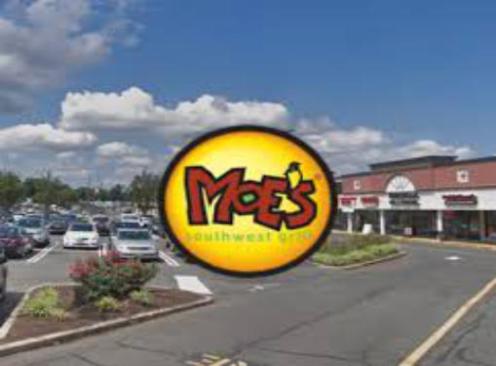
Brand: moe's southwest grill
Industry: Food